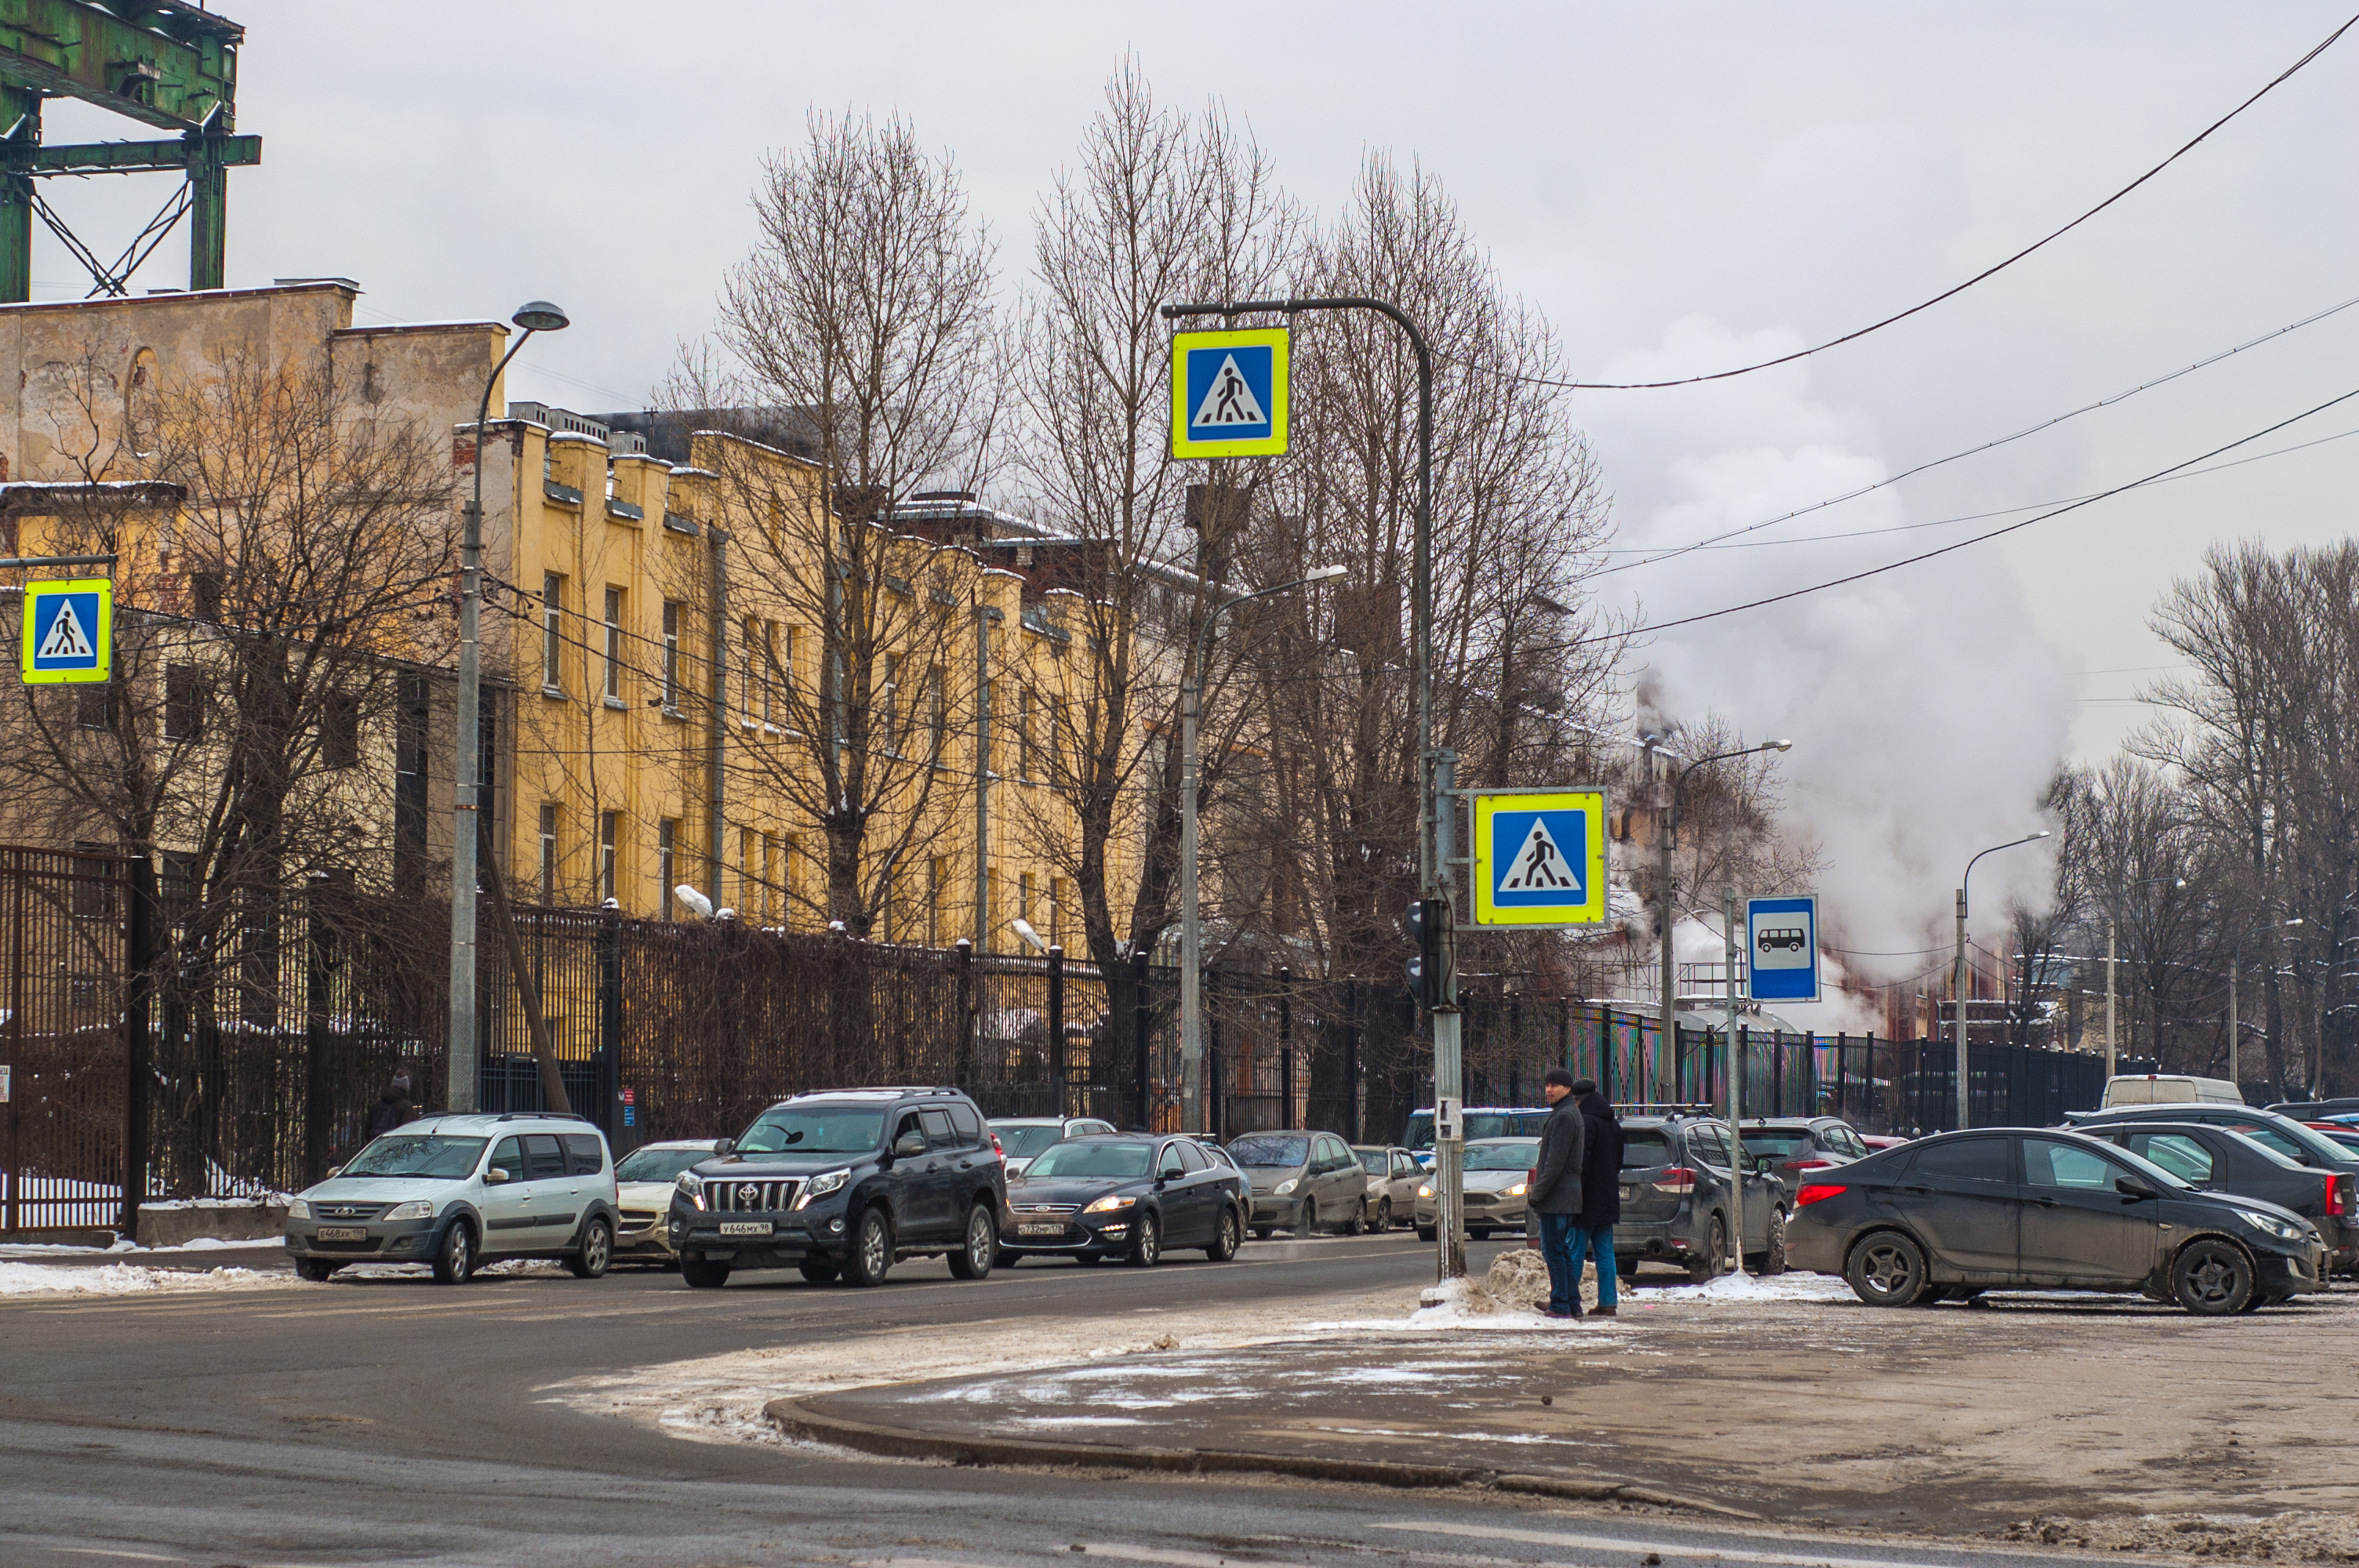
images, Automotive parking light, car, sky, wheel, land vehicle, cloud, tire, vehicle, building, street light, tree, window, infrastructure, road surface, motor vehicle, lighting, mode of transport, thoroughfare, electricity, traffic light, asphalt, automotive lighting, neighbourhood, residential area, road, city, signaling device, parking, snow, facade, house, urban area, human settlement, traffic sign, urban design, lane, public utility, street, plant, signage, freezing, pedestrian, sidewalk, mixed use, intersection, winter, family car, suburb, traffic, overhead power line, sign, light fixture, street sign, town, downtown, electrical supply, full size car, mid size car, evening, automotive exterior, parking lot, compact car, advertising, transport